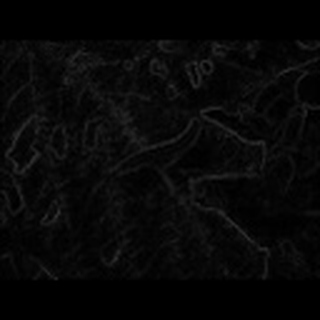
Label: cotton_army_worm